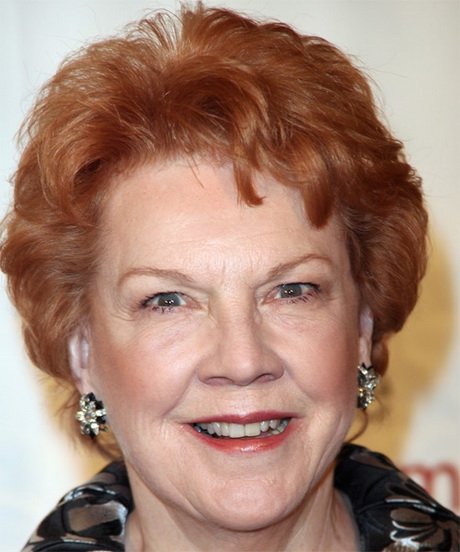
Gender: women